Ali Janbulad

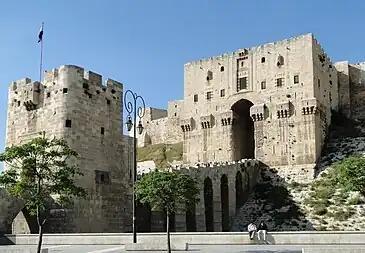
The citadel of Aleppo

Ali was the grandson of Janbulad ibn Qasim al-Kurdi (d. 1572), the "sanjak-bey" (district governor) of Kilis, part of Aleppo Eyalet. Janbulad suppressed brigandage in the district and took part in the 1571 Ottoman conquest of Cyprus during the war with Venice (1570–1573). He belonged to a family of Kurdish tribal chieftains based in the Kurd-Dagh (Kurd Mountains) west of Kilis and Aleppo. The family name Janbulad translates from Kurdish as "soul of steel". Janbulad and his family were rewarded for their military achievements with the hereditary governorships of the sanjaks of Kilis and Ma'arra. According to the historian William Griswold, the hereditary appointments to the militarily strategic and lucrative posts were "generous and represented considerable respect" by the Sublime Porte (imperial Ottoman government in Constantinople) for Janbulad. He built at least one Sunni Muslim mosque in Kilis in 1562 before his governorship, and he or one of his family members built a bathhouse in the city.